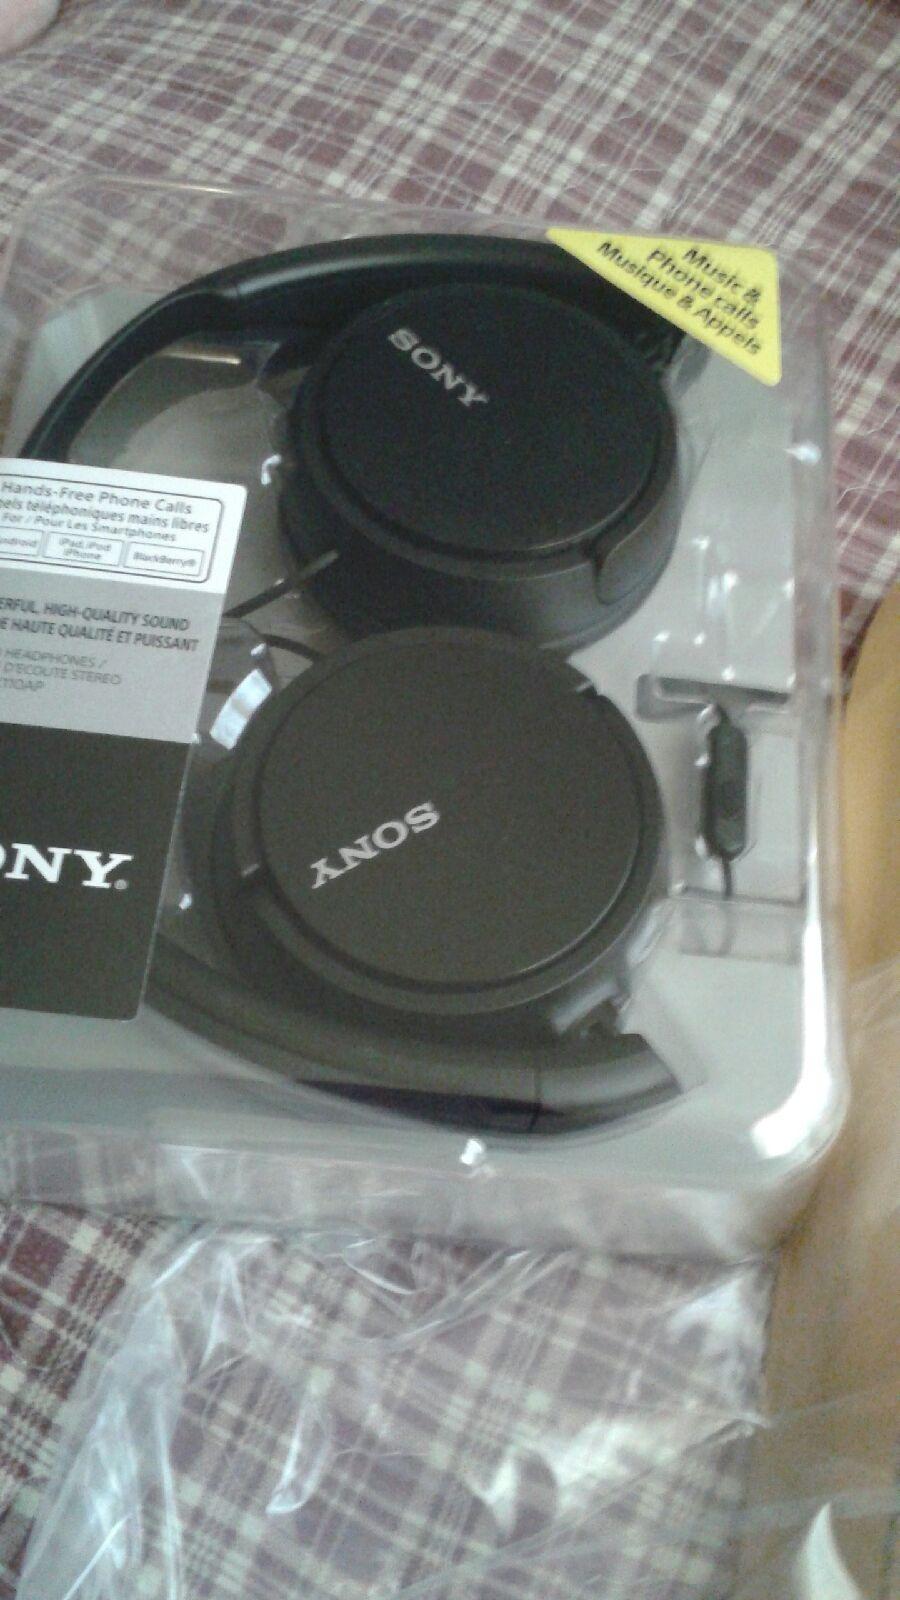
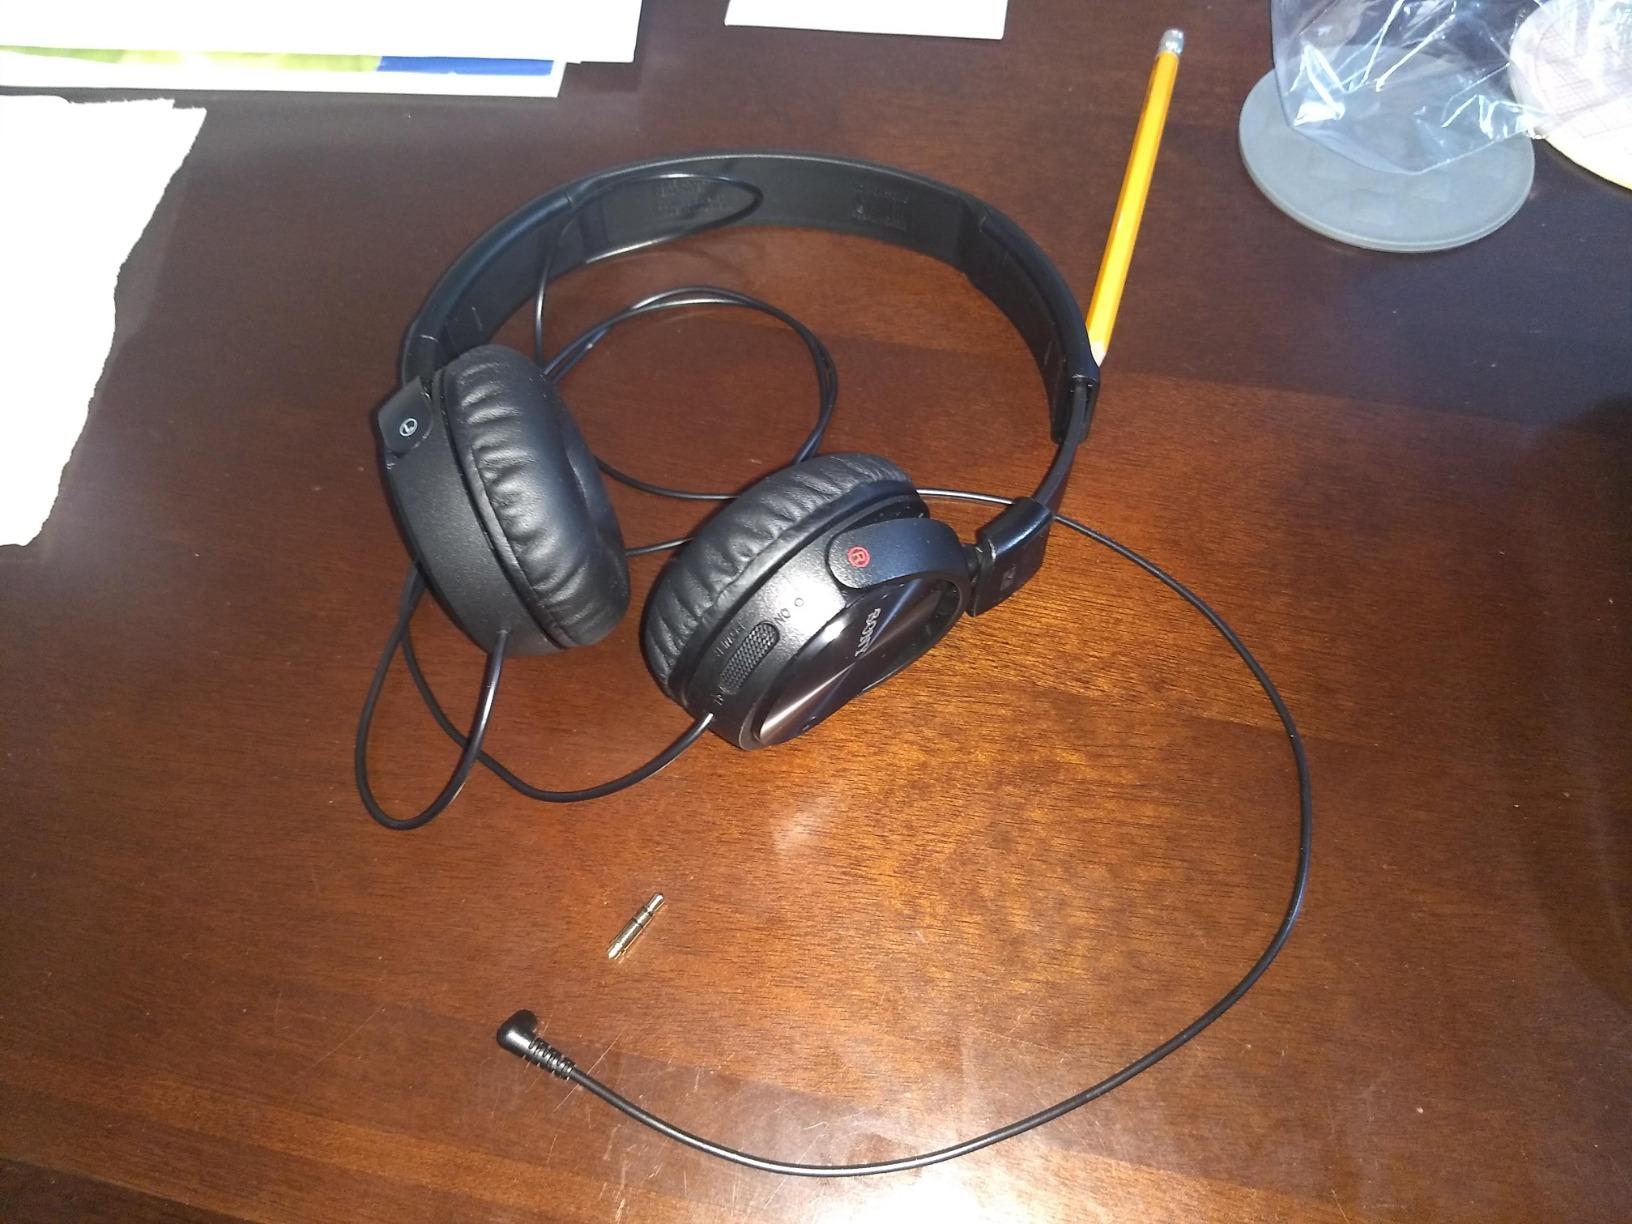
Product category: headphones
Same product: no